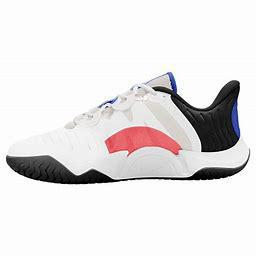
Brand: Nike
Model: Court Air Zoom GP Turbo